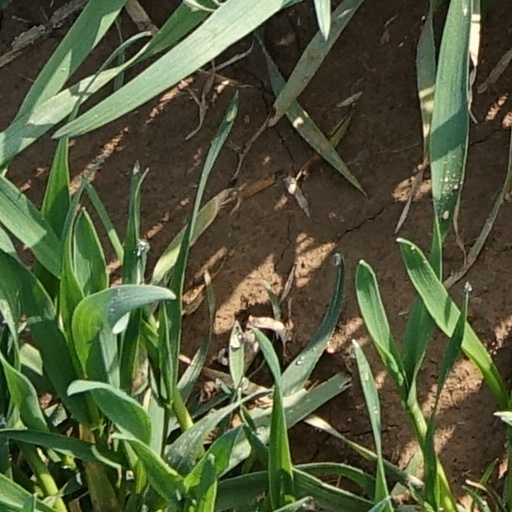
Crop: wheat